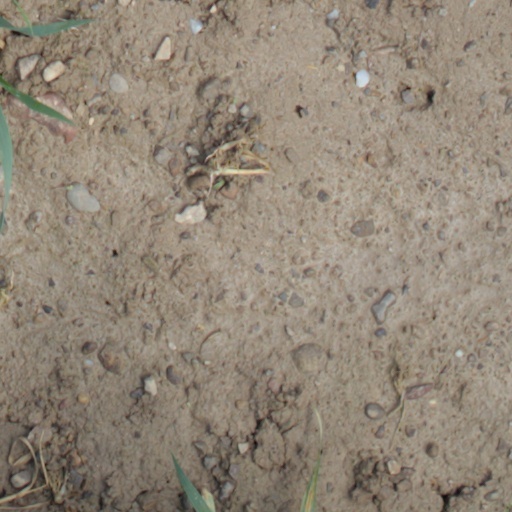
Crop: wheat